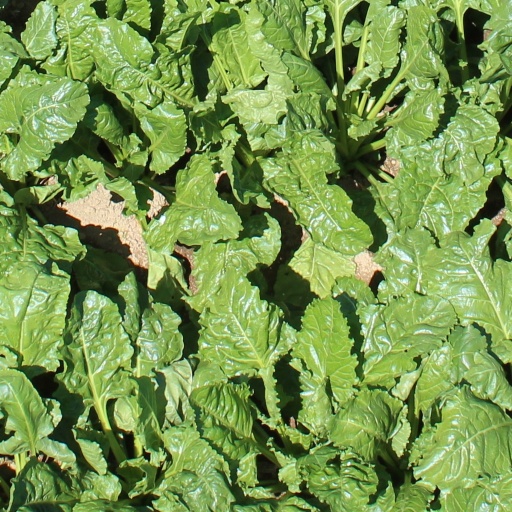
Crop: sugar beet